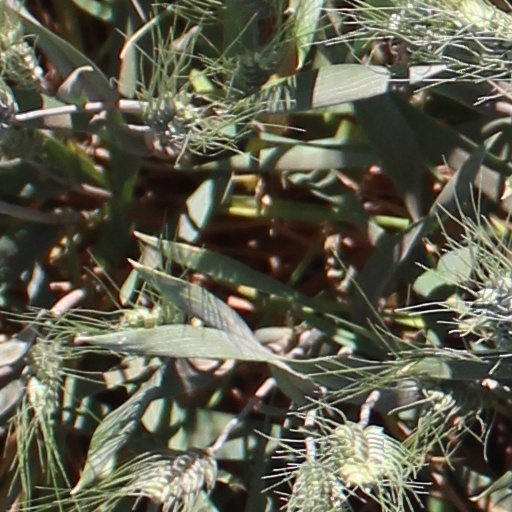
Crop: wheat